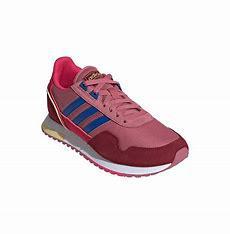
Brand: Adidas
Model: 8K 2020